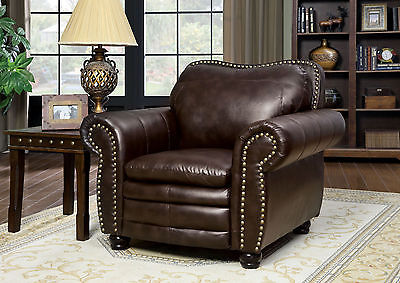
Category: sofa